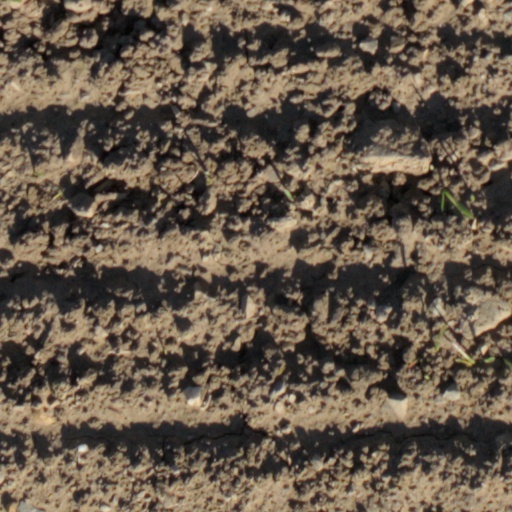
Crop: wheat